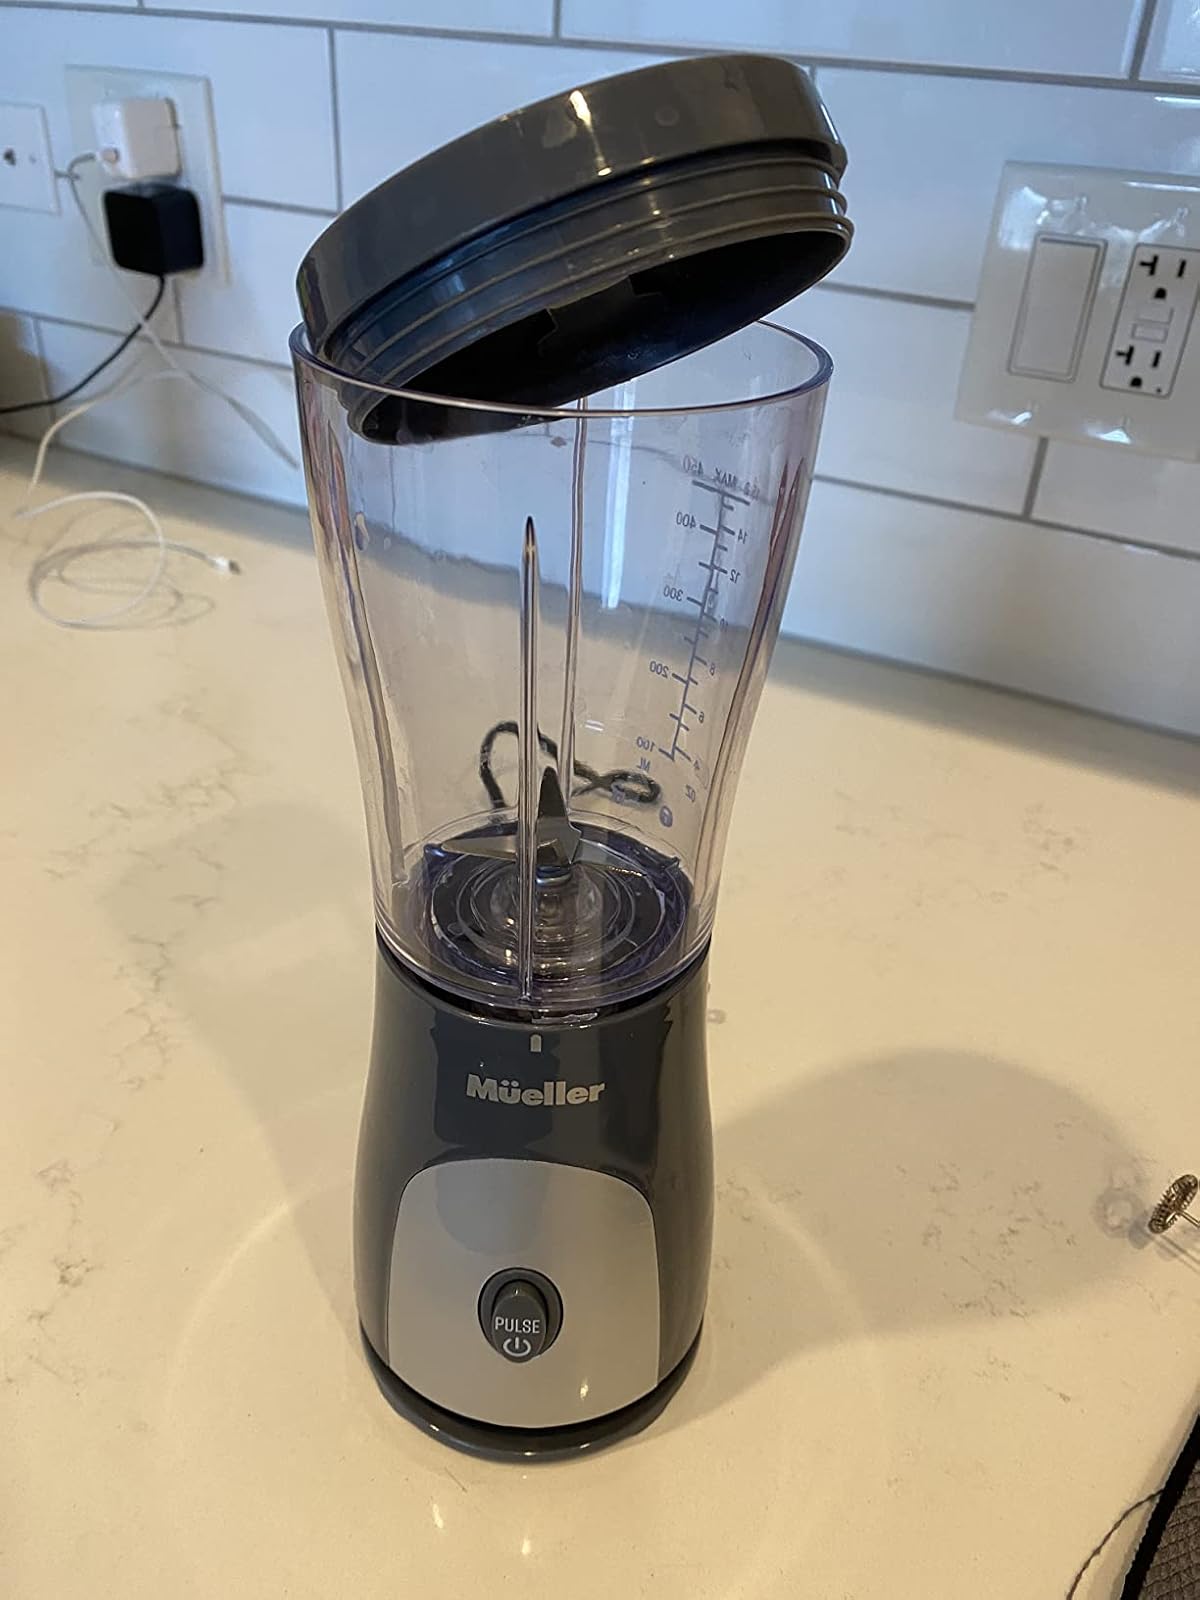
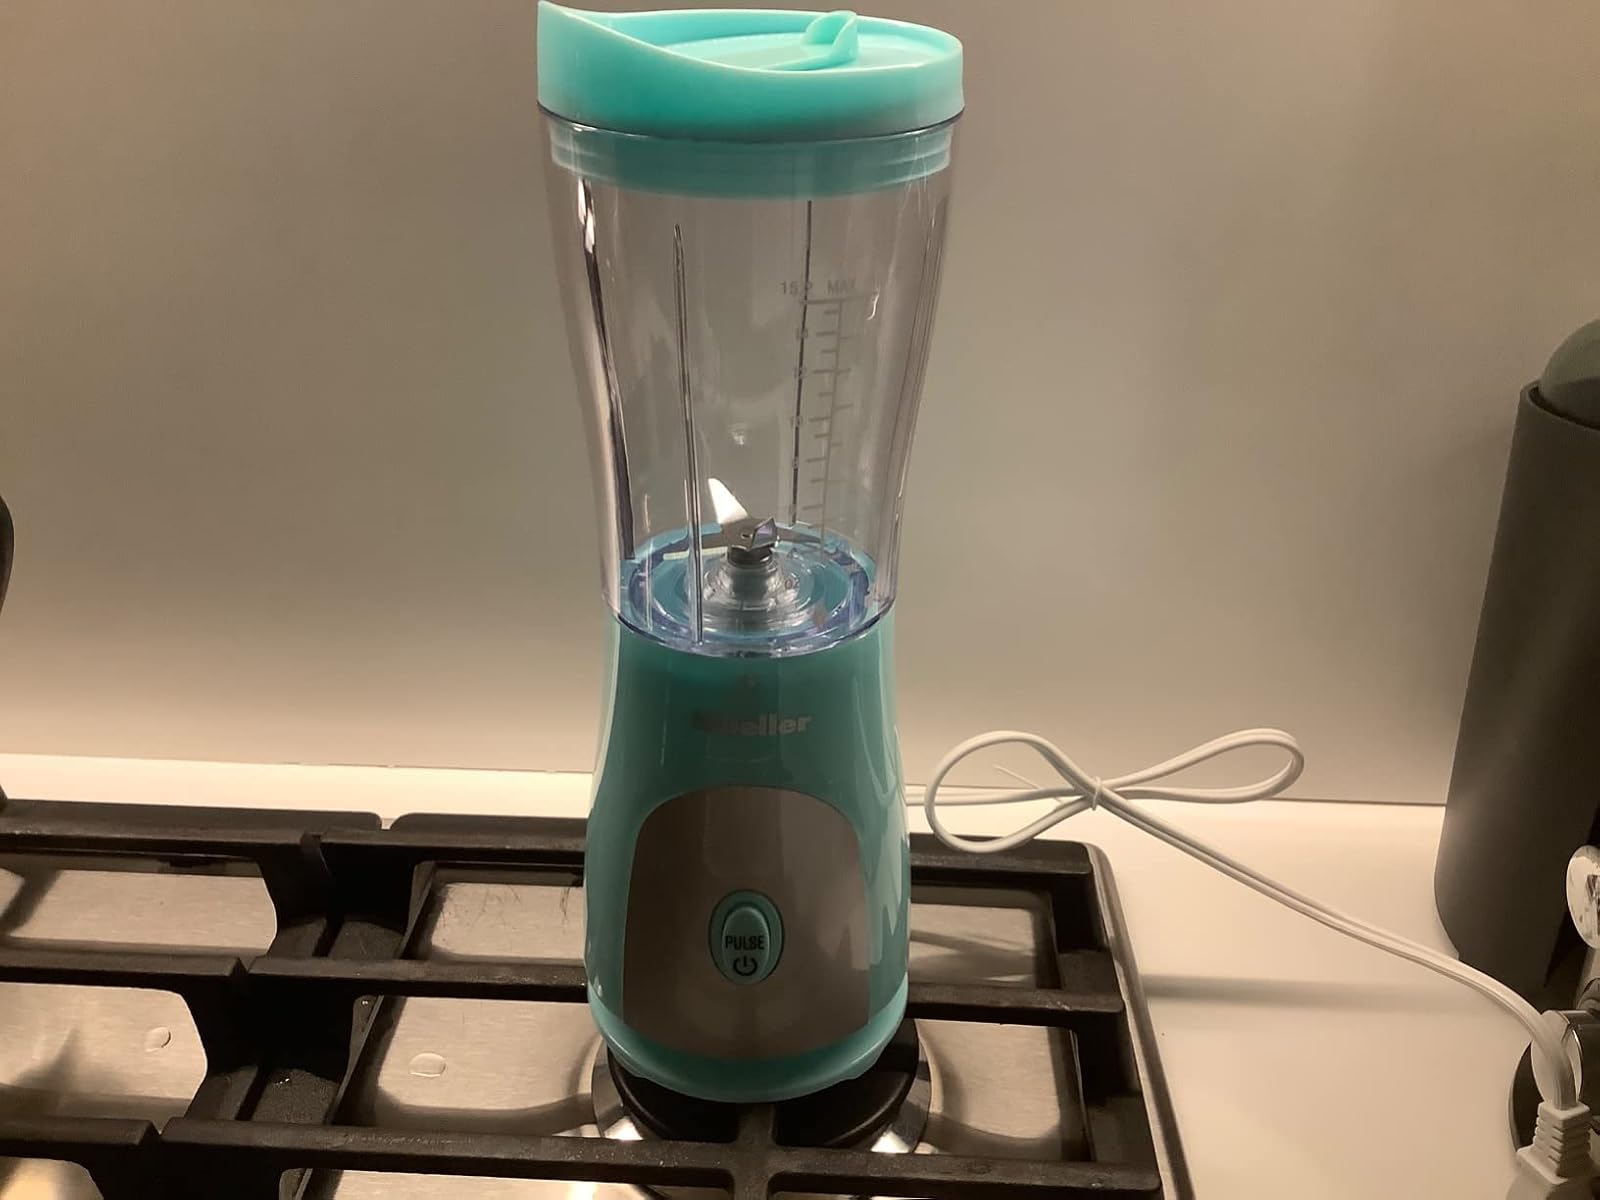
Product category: items_blender
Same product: no